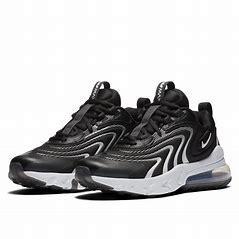
Brand: Nike
Model: Air Max 270 React ENG